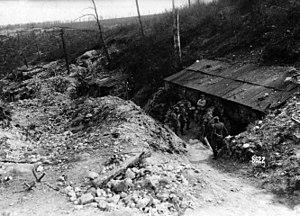
Le 38ᵉ corps de réserve est une grande unité de l'armée impériale allemande qui a combattu pendant la Première Guerre mondiale. Créé en décembre 1914, il est connu à partir d'avril 1915 sous le nom de Beskidenkorps. Il fait la plus grande partie de la guerre sur le front de l'Est avant d'être transféré en octobre 1917 sur le front de l'Ouest où il reprend sa première appellation.